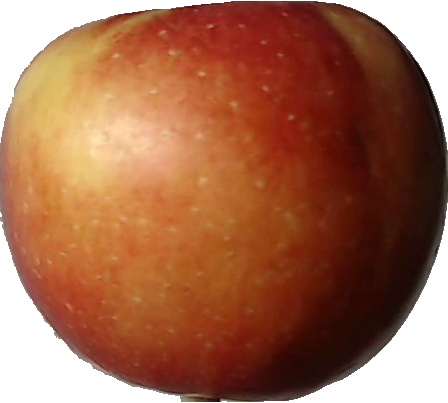
Label: apple_braeburn_1